1975 World Series

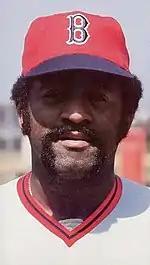
Luis Tiant

Ace pitchers Luis Tiant and Don Gullett were locked in a scoreless duel until the seventh inning. Tiant led off with a single and later scored Boston's first run on a single by Carl Yastrzemski. Then the floodgates opened: Reds reliever Clay Carroll walked Carlton Fisk to force in a run, Rico Petrocelli slapped a two-run single, Rick Burleson had an RBI single, and Cecil Cooper ended the scoring with a sacrifice fly. Tiant finished with a five-hitter against a team that had scored an MLB-high 840 runs during the regular season.